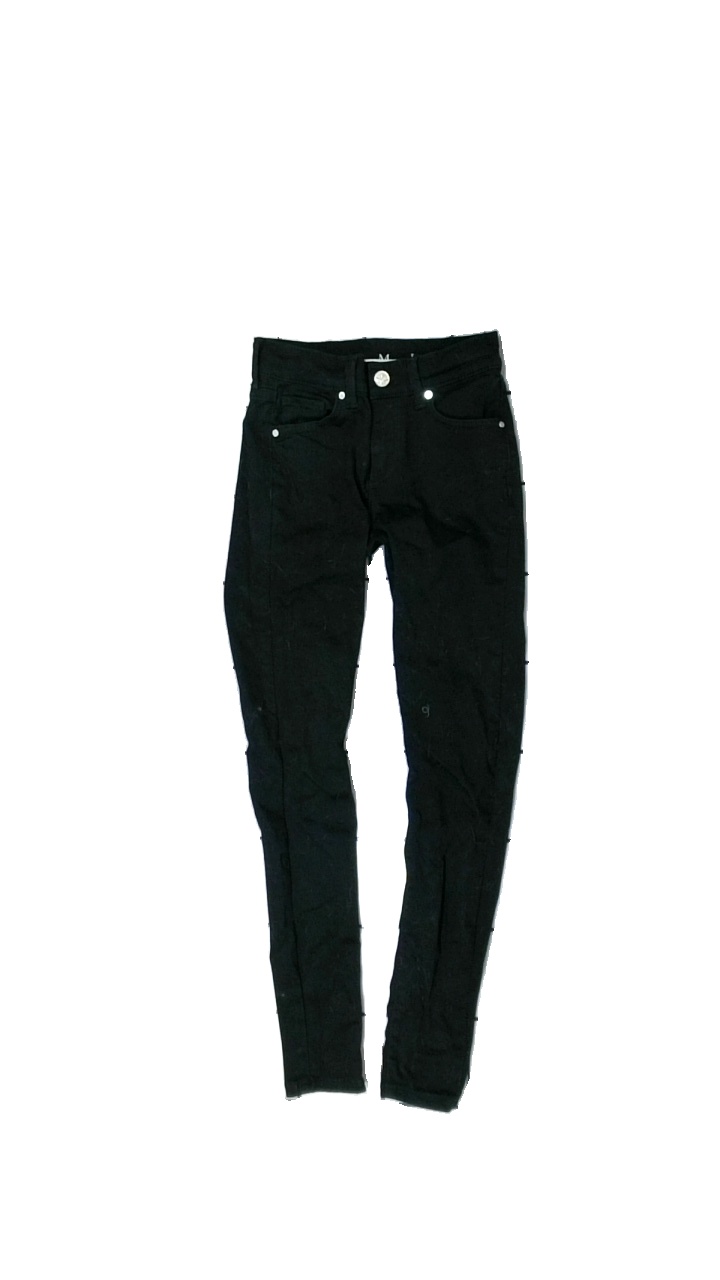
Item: Jeans (Ladies)
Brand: Never Denim Låg
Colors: Black
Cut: Regular
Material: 70% cotton, 30% viscose
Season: All
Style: Denim
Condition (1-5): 2
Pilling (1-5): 5
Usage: Export
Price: <50